O-Kay for Sound

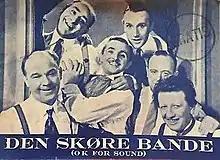
Cover of Danish pressbook

O-Kay for Sound is a 1937 British comedy film directed by Marcel Varnel and starring the Crazy Gang troupe of comedians. After falling on hard times the members of the Crazy Gang are busking on the streets of London. However, they are hired as extras on a film set. After arriving at the studios they are mistaken for a group of potential investors and given free run of the studios, causing chaos.